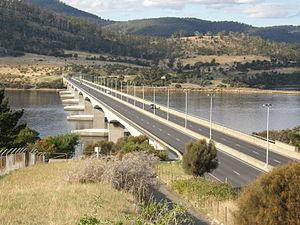
Cette liste de ponts d'Australie a pour vocation de présenter une liste de ponts remarquables d'Australie, tant par leurs caractéristiques dimensionnelles, que par leur intérêt architectural ou historique.